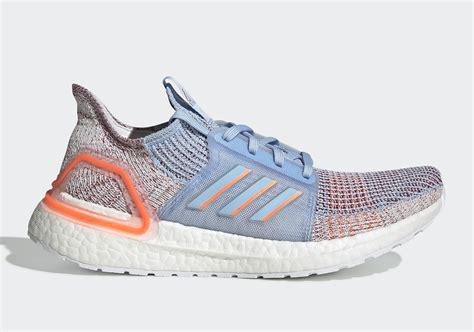
Brand: Adidas
Model: Ultra Boost 19